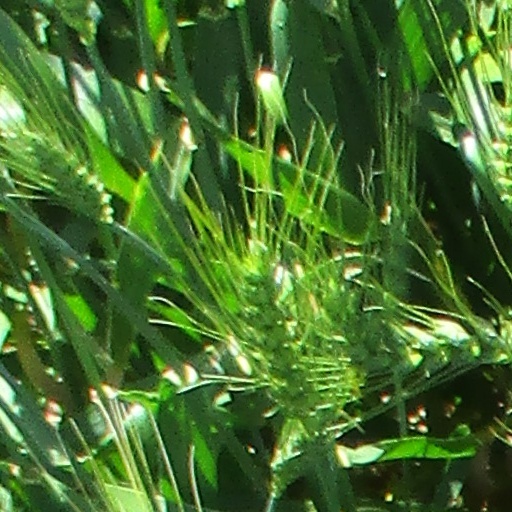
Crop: wheat